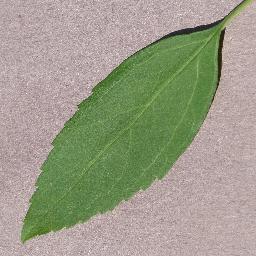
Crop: cherry
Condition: (including_sour)_healthy